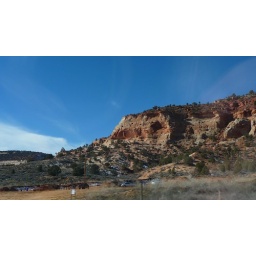
Note the beginnings of arches in the red rock by Kanab.